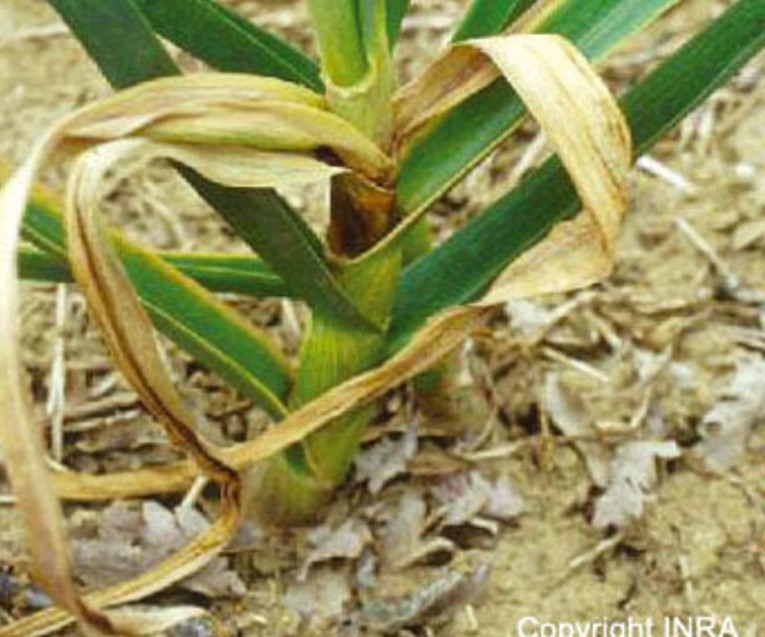
Plant: Ginger
Disease: ginger sheath blight